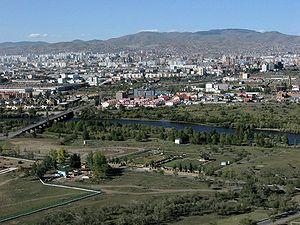
Ce tableau des villes de Mongolie comporte les villes de plus de 9 000 habitants, leurs noms dans deux transcriptions et en mongol la population recensée le 5 janvier 2000 ainsi que des estimations pour le 1ᵉʳ janvier 2006. La région administrative est indiqué à l'exception d'Oulan-Bator qui est une municipalité autonome.